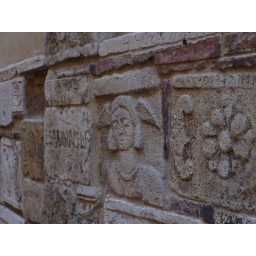
etruscan urns and stones which are embedded in the outer wall of this house